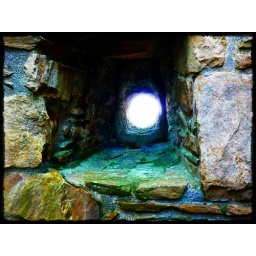
Not a well, but shot looking through a small circular window in the wall at Carsluith Castle.